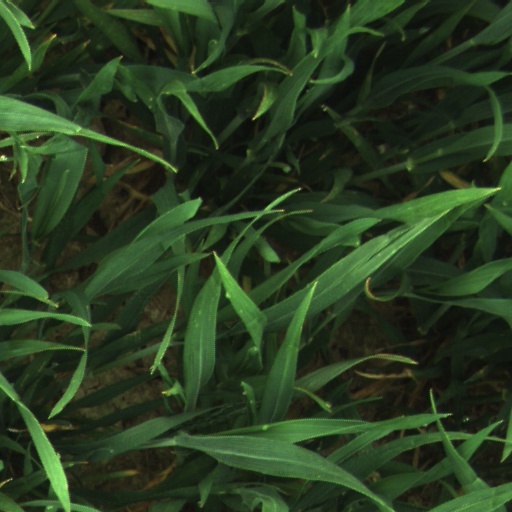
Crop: wheat